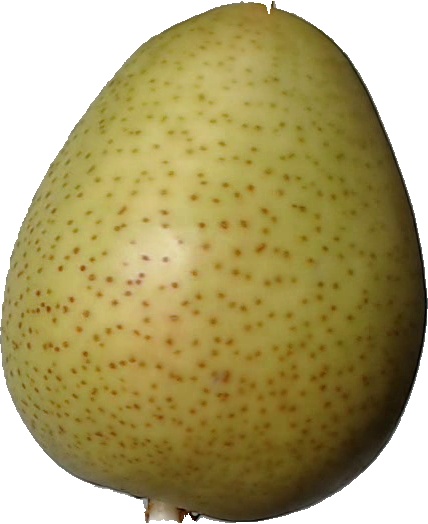
Label: pear_1